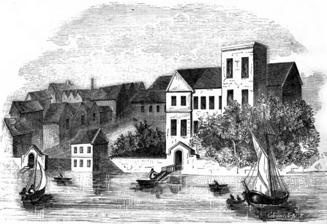
Building: Essex House (London)
Country: United Kingdom
Year built: 1575
House in London, England Essex House, from the Thames, after most of it was demolished 51°30′48″N 0°6′43″W / 51.51333°N 0.11194°W / 51.51333; -0.11194 Essex House was a house that fronted the Strand in London . Originally called Leicester House , it was built around 1575 for Robert Dudley, 1st Earl of Leicester , and was renamed Essex House after being inherited by his stepson, Robert Devereux, 2nd Earl of Essex , after Leicester's death in 1588. The poet Philip Sidney lived in Leicester House for some time. The property occupied the site where the Outer Temple , part of the London headquarters of the Knights Templar , had previously stood, and was immediately adjacent to the Middle Temple , one of the four Inns of Court. The house was substantial; in 1590, it was recorded as having 42 bedrooms, plus a picture gallery, kitchens, outhouses , a banqueting suite and a chapel. Essex’s mother, Lettice Knollys , leased out the house for a while, but she moved in later with her new husband, Sir Christopher Blount , as well as her son and his family.  After the executions of Blount and Essex in 1601, she continued to live there until her death, leasing part of the house to James Hay , the first Earl of Carlisle . Hay hosted a lavish banquet for the French ambassador in 1621 at Essex House involving sweetmeats costing £500 and ambergris used in cooking costing £300, and the total bill was £3,300. The house then became the property of Robert Devereux, 3rd Earl of Essex , who leased part of it to his brother-in-law, William Seymour, 1st Marquess of Hertford .  After the English Civil War , the family lost ownership as a result of their debts.  Following the Restoration and the death of William Seymour, Sir Orlando Bridgeman lived in the house for a time.  When the Duchess of Somerset died in 1674, she left the house to her granddaughter, whose husband, Sir Thomas Thynne, sold it, along with the adjoining lands and properties. The main part of the house was demolished some time between 1674 and 1679. Essex Street was built on part of the site. One of those buildings was used in the mid-1770s as a Dissenters ' meeting house known as the Essex Street Chapel , where Unitarianism was first preached in England. The denominational headquarters are still on the site, now called Essex Hall. Their building footprint is believed to include the Tudor chapel of Essex House. The house (briefly) hosted the famous Cottonian Library , the "ancestor" of the British Library References ^ Peter Dawkins. The Shakespeare Enigma . ^ Lawrence Stone , Crisis of the Aristocracy (Oxford, 1965), p. 561. ^ Chapter 1, The History of Essex Hall by Mortimer Rowe B.A., D.D. Lindsey Press, 1959 Archived 2012-03-26 at the Wayback Machine Further reading Borer, Mary Cathcart. The City of London: A History. (NY McKay, 1977) (pp 156) Holmes, Martin. Elizabethan London. (London: Cassell, 1969) (pp 90–91) Stow, John. A Survey of London . Reprinted from the Text of 1603. Ed. Charles Lethbridge Kingsford. 2 vols. (Oxford: Clarendon, 1908) pp 2 :393-4